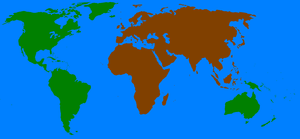
L'Ancien Monde est la partie du monde connue par les Européens depuis l'Antiquité, avant les voyages de Christophe Colomb : l'Europe, l'Asie et l'Afrique, par opposition au Nouveau Monde : les Amériques et l'Océanie.